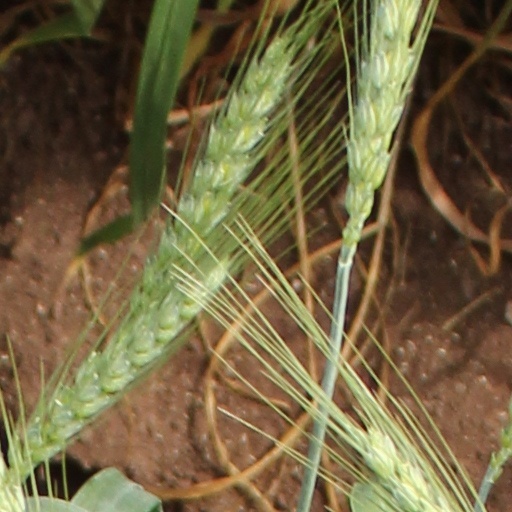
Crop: wheat